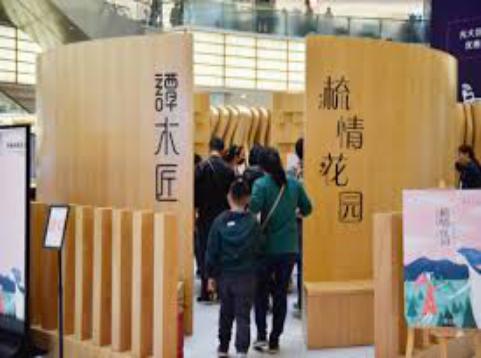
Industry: Necessities